Ultimatum of July 23, 1914

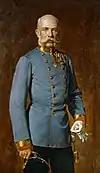
Franz Josef I of Austria.

Throughout the crisis, various institutions within the Dual Monarchy exerted contradictory pressures on Austro-Hungarian foreign policy. The common War Minister Alexander von Krobatin, Foreign Minister Berchtold, and Chief of the General Staff Franz Conrad von Hötzendorf all advocated for prompt military action. However, they encountered resistance from Hungarian Prime Minister István Tisza, who was loath to see the Dual Monarchy seen abroad as the aggressor.